The Alan Titchmarsh Show

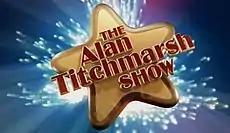
The show's original logo used from 2007–12

The programme made its debut on ITV in 2007. It focused on the theme of "The Best of British" focusing on food, entertainment and celebrities in a mid-afternoon slot. The focus of the show later shifted towards gossip, entertainment and a light-hearted discussion of sex tips. The latter was dropped after viewer complaints and a shift to a late afternoon 5 pm slot in 2010.